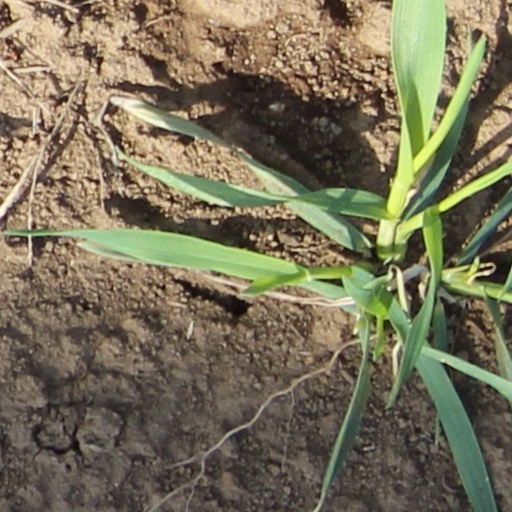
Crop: wheat